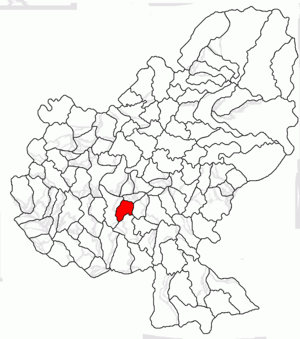
Gheorghe Doja est une commune roumaine du județ de Mureș, dans la région historique de Transylvanie et dans la région de développement du Centre.